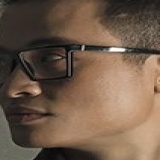
ca sĩ Hà Anh Tuấn